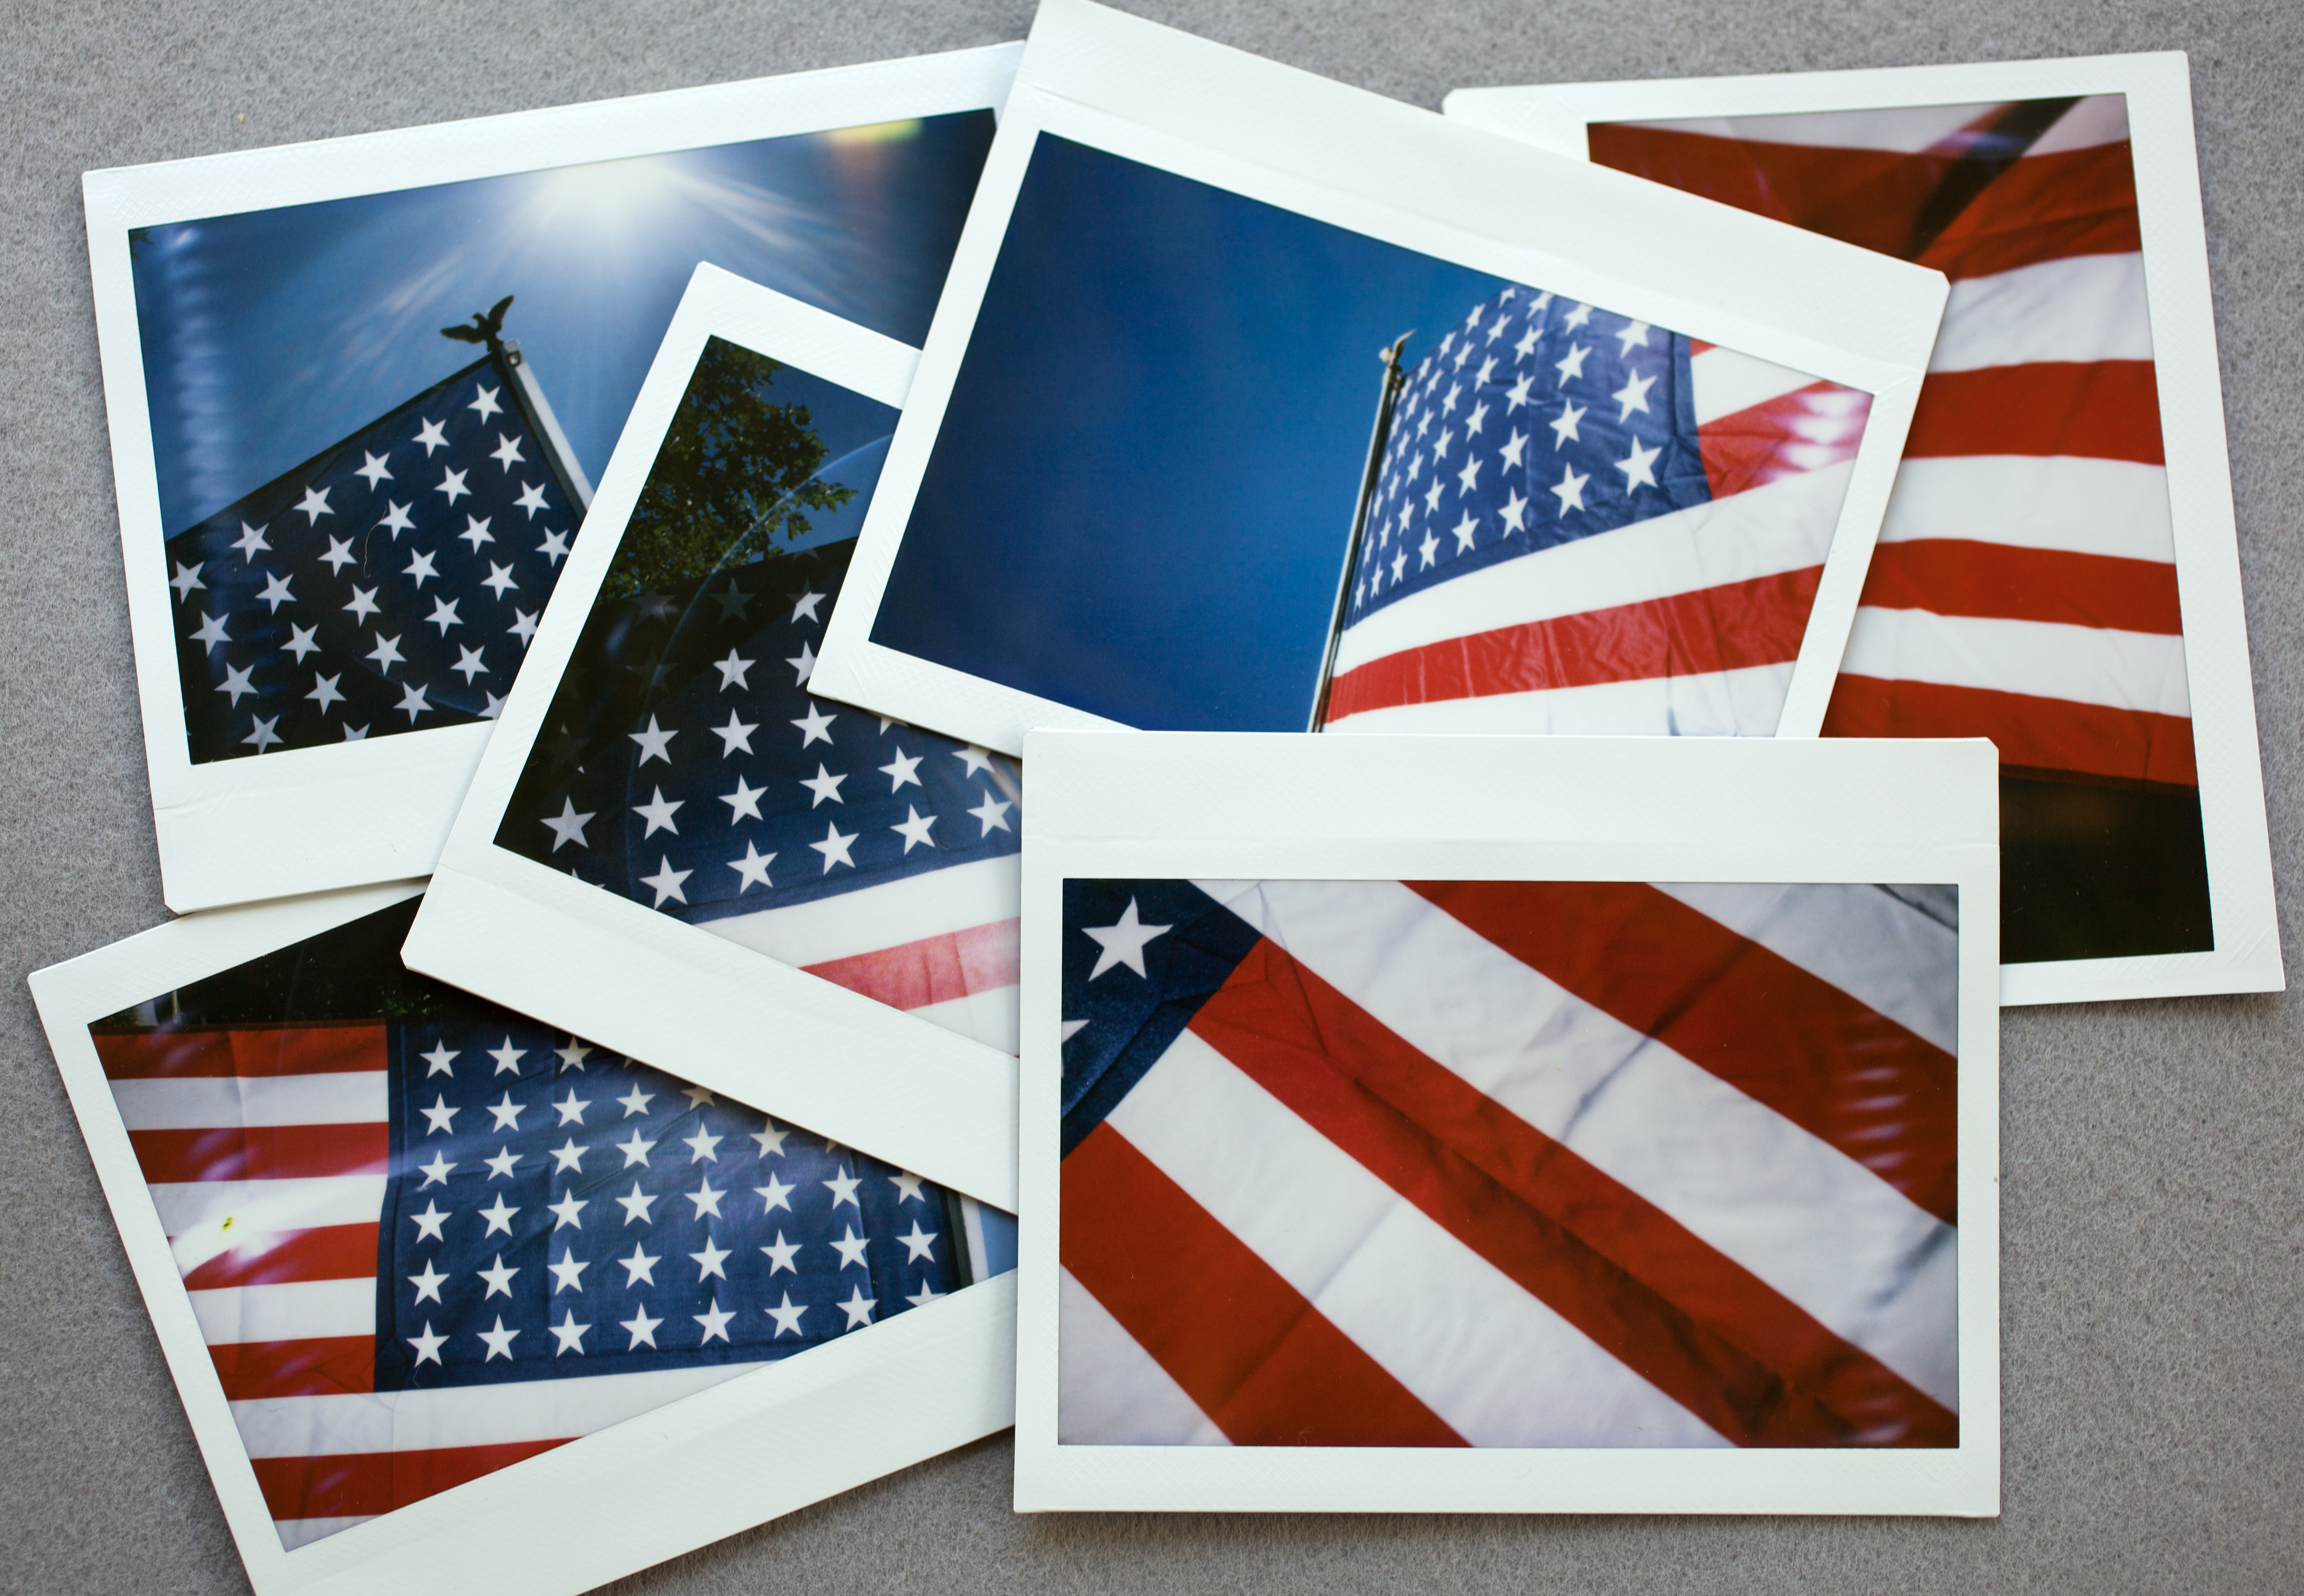
advertising, pattern, banner, flag, america, brand, art, illustration, design, 4thofjuly, redwhiteandblue, sacramento, july4, 48star, flag of the united states